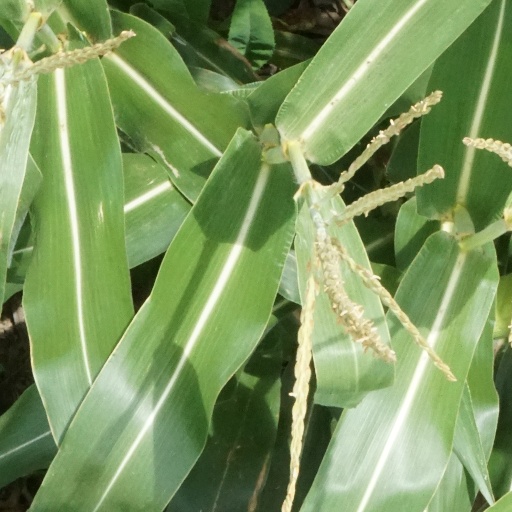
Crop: maize; corn